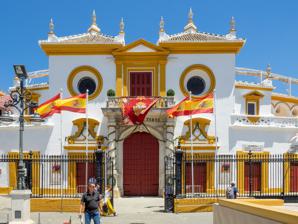
Building: Maestranza (Seville)
Country: Spain
Year built: 1761
Principal façade, in Baroque style The plaza de toros de la Real Maestranza de Caballería de Sevilla is a 12,000-capacity bullring in Seville, Spain. During the annual Seville Fair in Seville , it is the site of one of the most well-known bullfighting festivals in the world. It is a part of the Real Maestranza de Caballería de Sevilla , a noble guild established for traditional cavalry training. The ring itself is considered one of the city's most enjoyable tourist attractions and is certainly one of the most visited. As a stage for bullfighting, it is considered one of the world's most challenging environments because of its history, characteristics, and viewing public, which is considered one of the most unforgiving in all of bullfighting fandom. History The bullring Construction began in 1749 of a circular ring on Baratillo Hill to replace the rectangular bullring that was previously located there. In 1761, the construction began to incorporate ochavas (each ochava being equivalent to four arches). At this early stage, the construction supervisors were Francisco Sánchez de Aragón and Pedro y Vicente de San Martín. The inner facade of the plaza (called the Palco del Príncipe or Prince's Box ) was completed in 1765. This 'box' consists of two parts: the access gate through which the successful bullfighters exit, and the theater box itself, which is reserved for the exclusive use of the Spanish royal family . The topmost part is composed of four arches over which is built a half-orange vault, whose topmost portion is covered by white and blue tiles. The sculptural group that concludes the composition is the work of the Portuguese sculptor Cayetano de Acosta. The Palco was built for the Infante de España, Felipe de Borbón, son of Felipe V and Isabel de Farnesio . When Carlos III prohibited bullfighting celebrations in 1786, work on the sculptures was halted, even though only one-third of the plaza had been completed at the time. The old Palco de la Diputación (earlier called the Palco de Ganaderos or Herdsmen's Box ) is also from this period and is situated over the toriles gate and in front of the Palco del Príncipe . The Prince's (or Royal) Box at the bullring After 34 years the cover of the launching slips of half of the ring was finished, to the left and right of the Palco del Príncipe ; being easily viewed from the cathedral and the Giralda it was reflected in a great number of stamps of the time. By 1868 the Palco de la Diputación was in such a lamentable state that Italian sculptor Augusto Franchy undertook the improvement himself, building a new area with a marble balustrade and the crest of the Real Maestranza de Caballería . The construction of five balconies to each side of the Palco de la Diputación was also added where the ring's clock is currently situated. The construction of the ring was completed in 1881; two thirds was constructed in stone, with the remainder in wood. Between 1914 and 1915 the stone grandstands were redone in brick under the direction of Sevillian architect Aníbal González . All the rows were reconstructed with a smoother slope. Ten to twelve rows of shaded seating were constructed as well as fourteen rows in the sun and three rows of barrier. A row of armchairs were built in the superior part of the shaded area, in front of the theater boxes. The Season Seville season posters Bullfights in Seville during the Feria de Abril are the most important event of the city's bullfighting calendar. The regular season goes from March or April (depending on the Semana Santa dates) until late September. Every year the Real Maestranza commissions a painter to produce a poster announcing the bullfighting season in its Royal Bullring. Tours Regular tours are conducted of the Bullring and the Museum. References